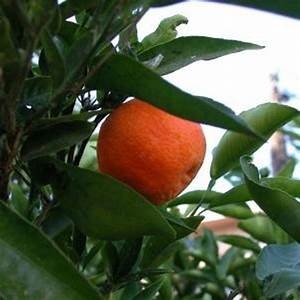
Label: mandarine